It Ain't Necessarily So

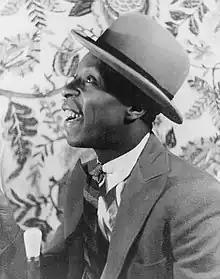
The tap-dancer John W. Bubbles playing Sportin' Life in 1935

The role of Sportin' Life was created by John W. Bubbles. Other notable incarnations of the character include Avon Long and Cab Calloway on stage and Sammy Davis Jr. in the 1959 film.